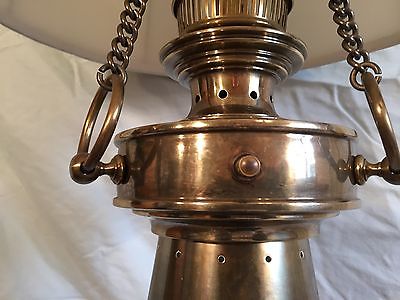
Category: lamp